Chel Diokno

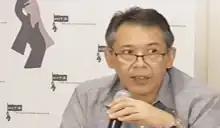
Diokno during a Free Legal Assistance Group (FLAG) conference in 2017

Diokno became the chairman of the Free Legal Assistance Group (FLAG) in 2003.